Badges of the United States Navy

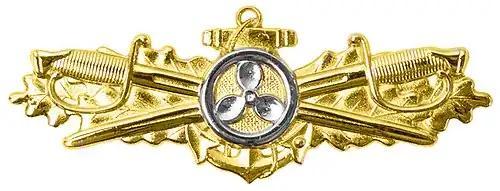
EDO insignia

"Surface Warfare" insignia are breast insignia of the surface warfare community. They are earned by those naval personnel who are trained and qualified to perform duties aboard United States surface warships. The Surface Warfare Officer insignia was first proposed in 1972, and by 1980 a variety of the Surface Warfare insignia had been approved for issuance.